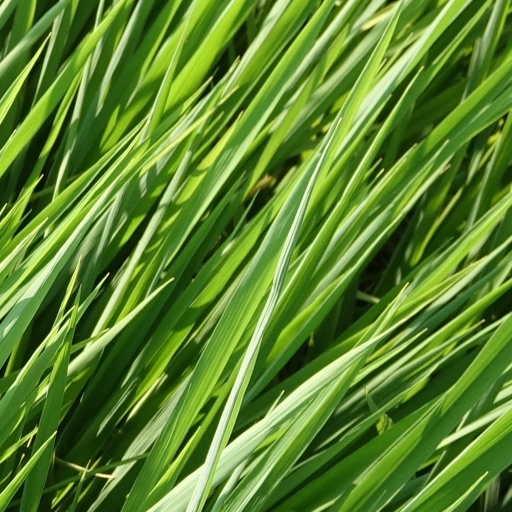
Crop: rice